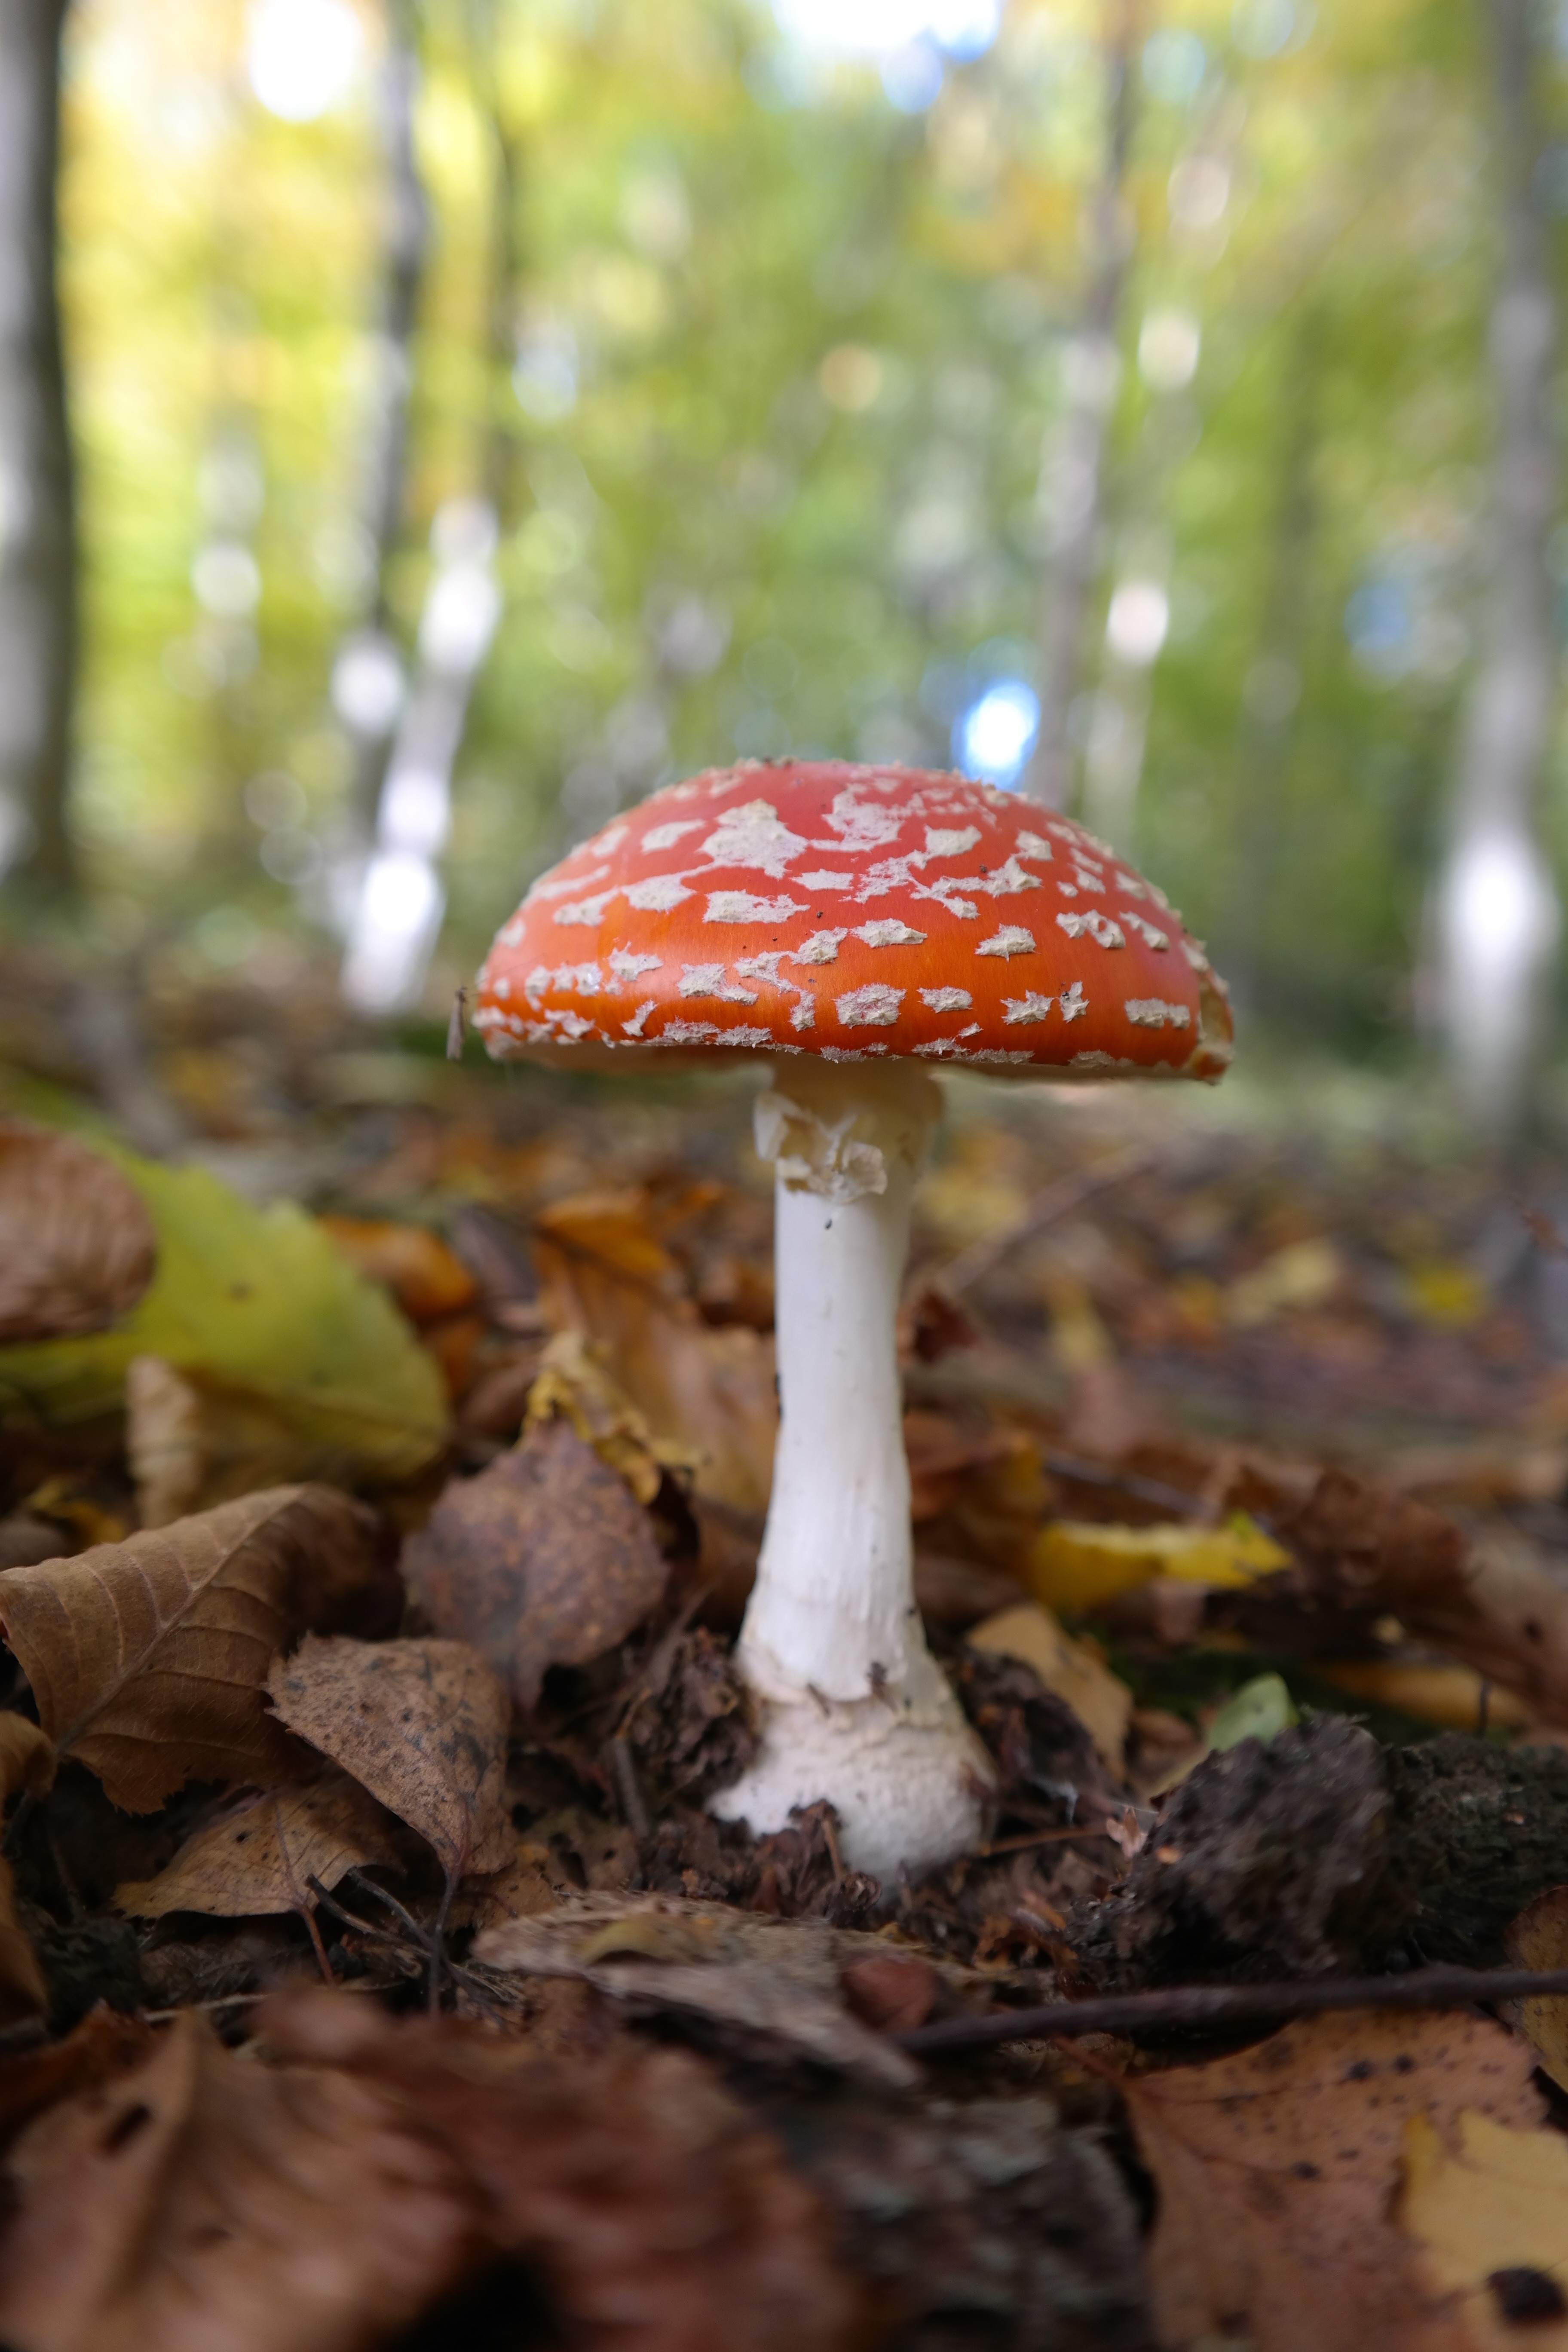
nature, forest, leaf, red, autumn, soil, botany, mushroom, toadstool, flora, season, fungus, spotted, mycology, fly agaric, toxic, woodland, agaric, bolete, luck, lucky guy, amanita muscaria, fungal species, forest mushroom, points, muscaria, red fly agaric mushroom, slightly toxic, symbol of good luck, edible mushroom, white dots, medicinal mushroom, penny bun, amanita parcivolvata relative